Mo Heart

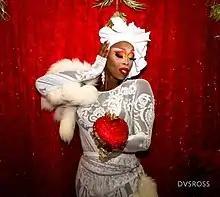
Mo Heart in 2018

Richardson's original drag name was Monique Kutabetch Heart and later changed to Monique Heart. Some other rejected drag names were Ariana Styles, Nevah, Jiz Zonra, and Kisha Amillion. He created "Monique Heart" in 2011, and began a career as a drag queen at Hamburger Mary's, emceeing bingo and hosting Sunday drag brunch.